Liam Griffin (racing driver)

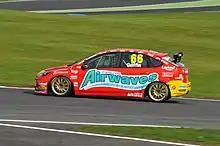
Griffin driving the Airwaves Racing Ford Focus ST at Brands Hatch during the 2011 British Touring Car Championship season.

Griffin raced in the BTCC for 3 years and had a number of top 10 finishes and 1 front row grid start as a result of the reverse grid. In his final year he competed in the Jack Sears Trophy where he had 8 Class wins and finished 2nd in the Championship.